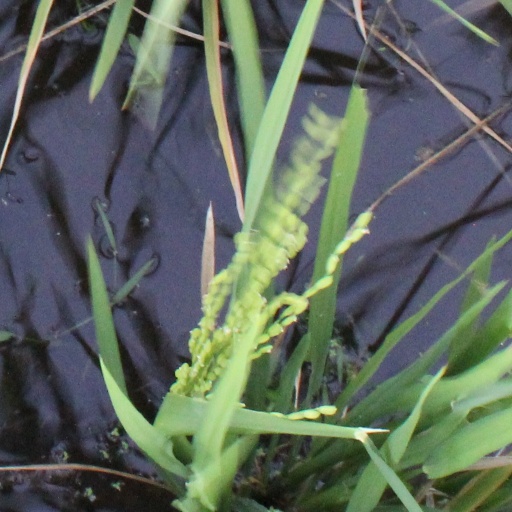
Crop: rice